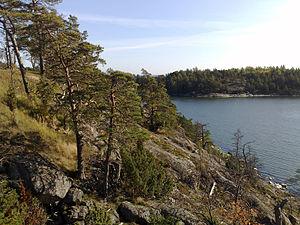
Santahamina est une île et un quartier d'Helsinki à 12 km au sud-est du centre d'Helsinki en Finlande. Santahamina compte 409 habitants permanents au 1ᵉʳ janvier 2008